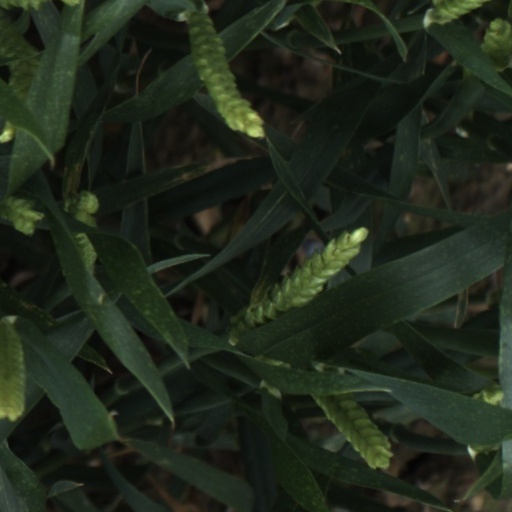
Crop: wheat